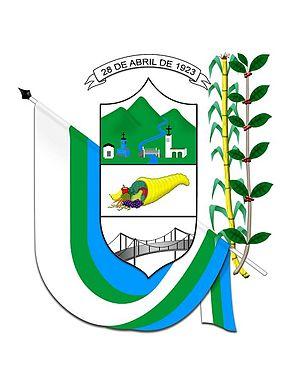
Riofrío est une municipalité située dans le département de Valle del Cauca, en Colombie. La municipalité est située à 112,1 km au nord de Cali. Riofrío a été fondée en 1567 par Pedro María Marmolejo.